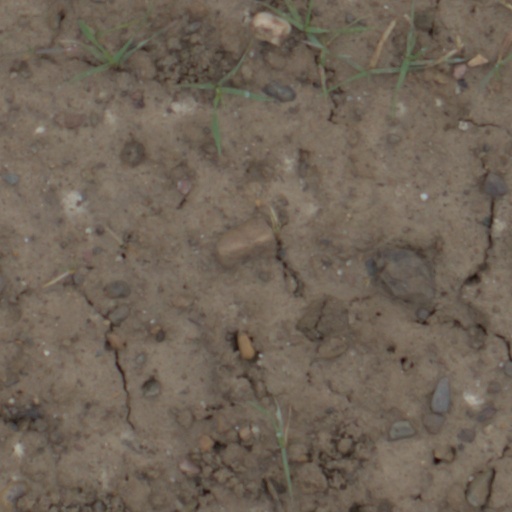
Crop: wheat